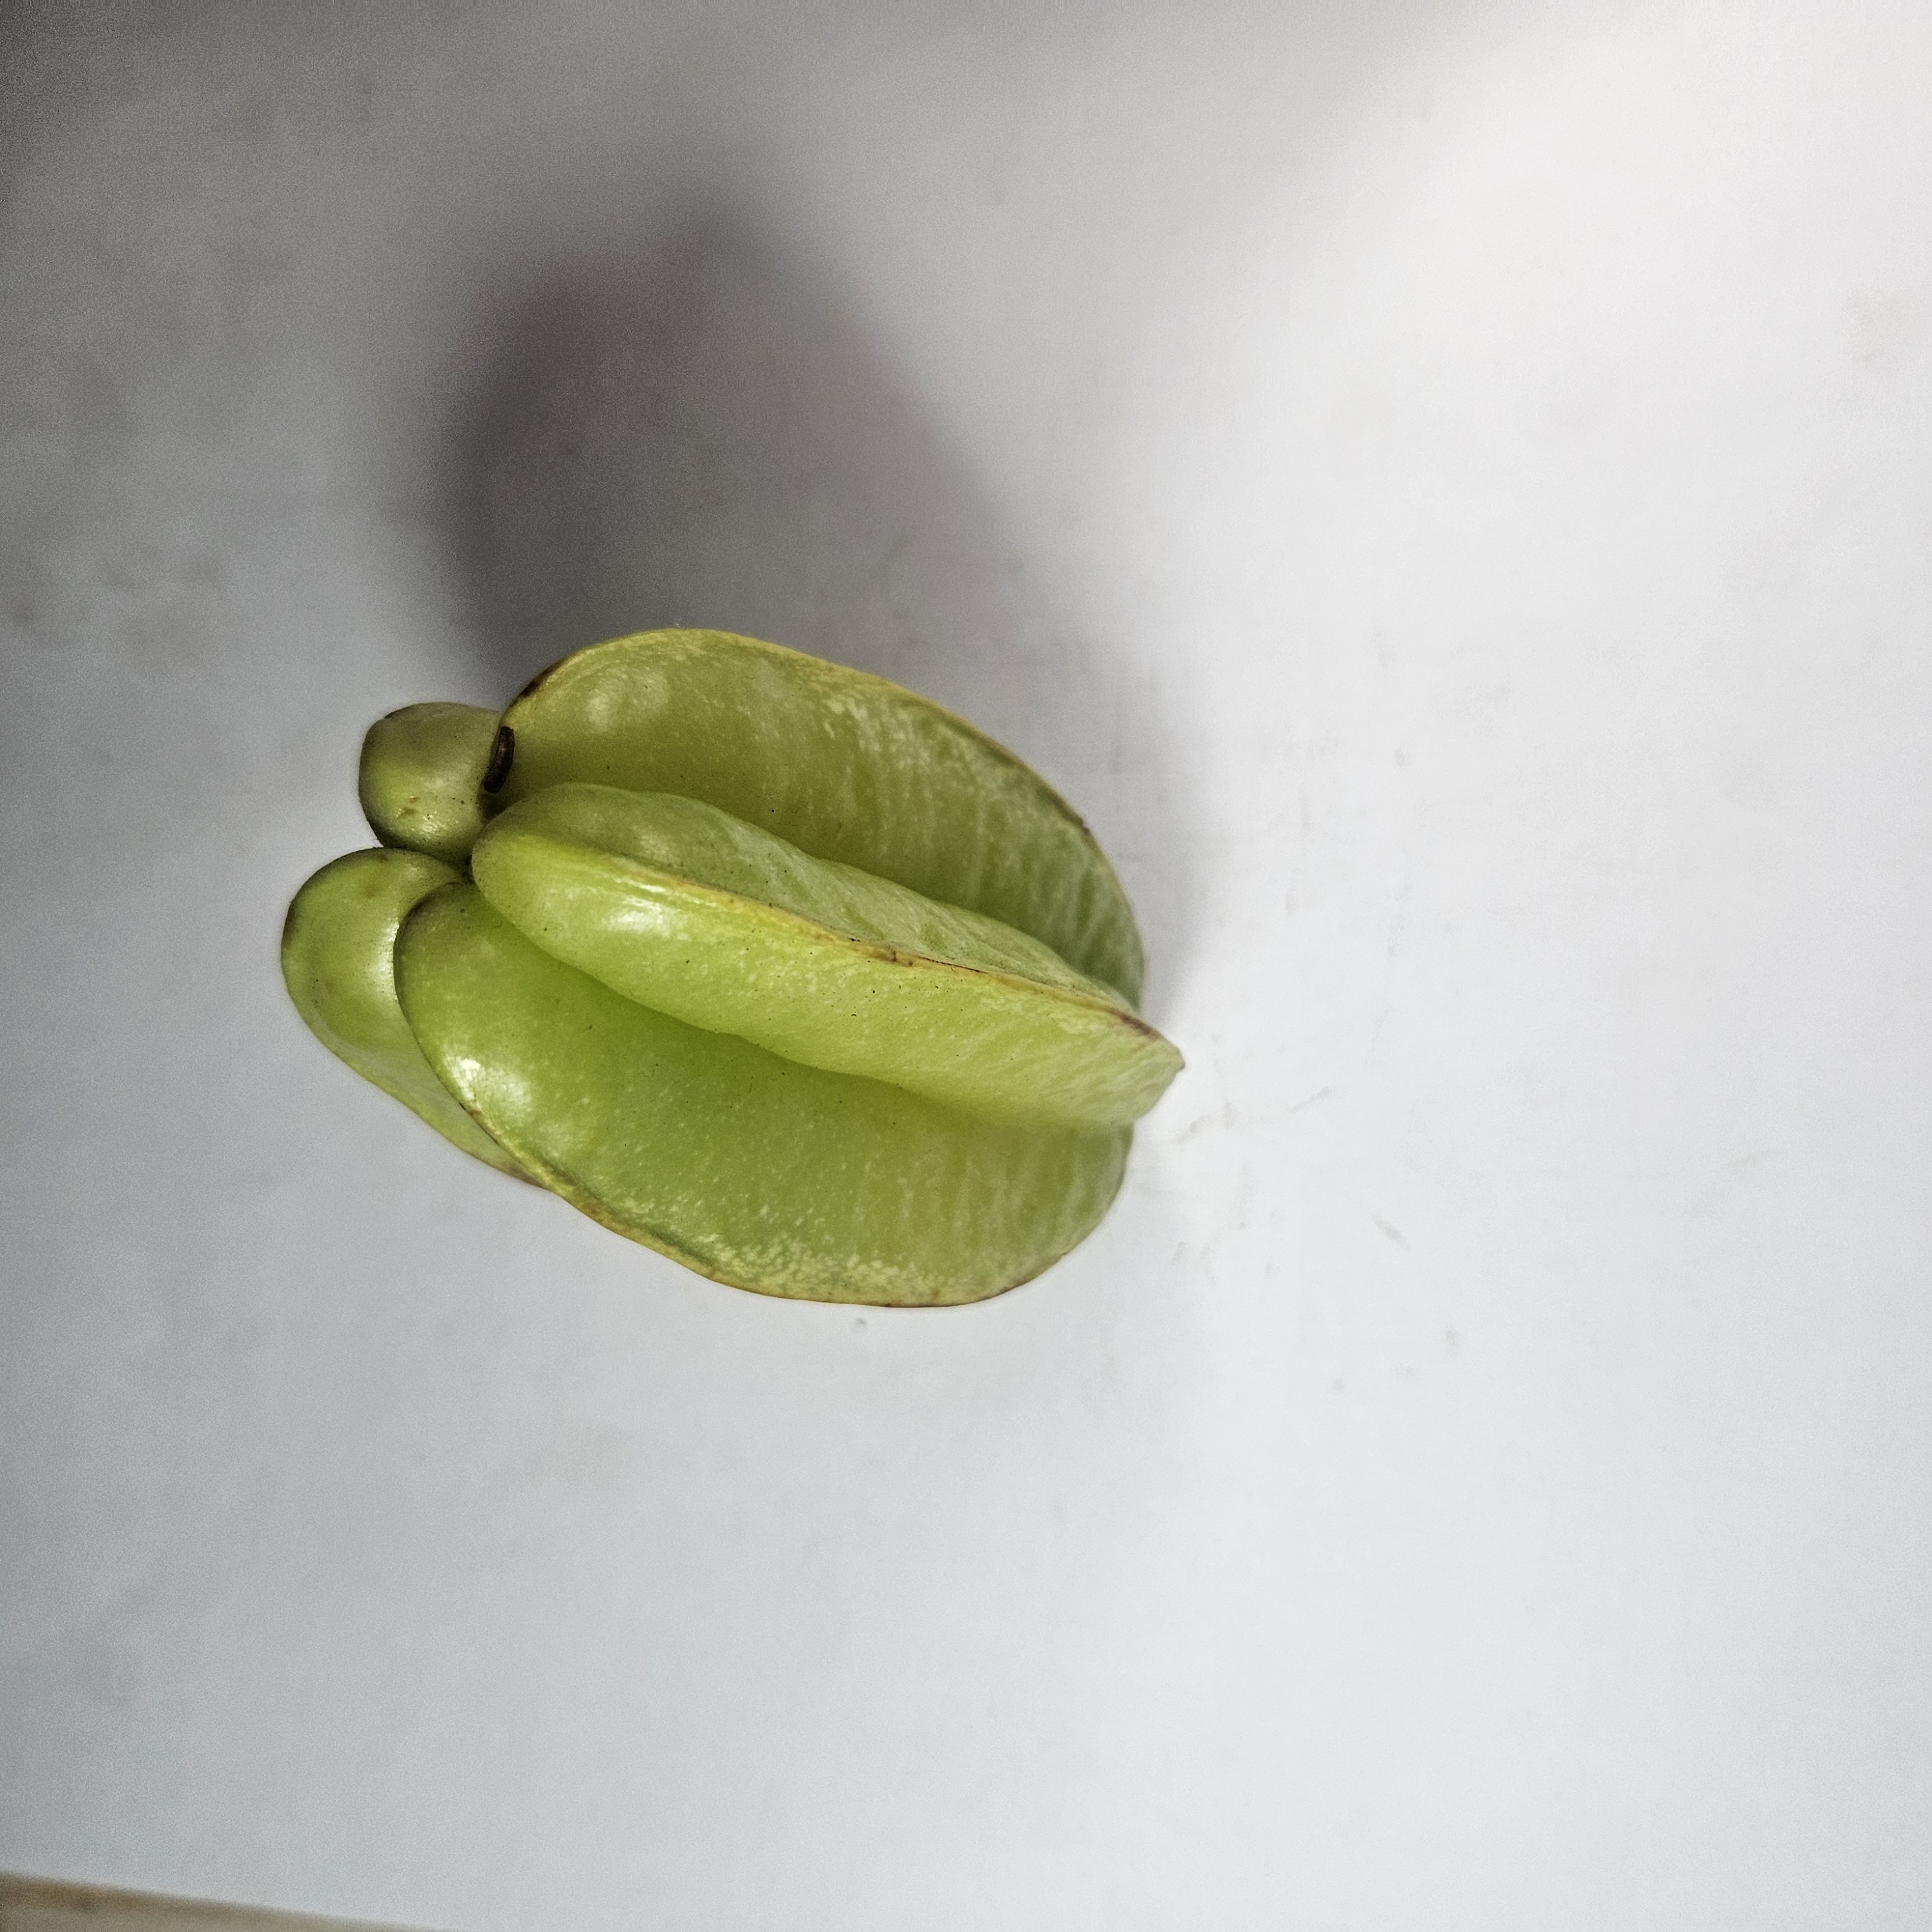
Label: Healthy Fruits